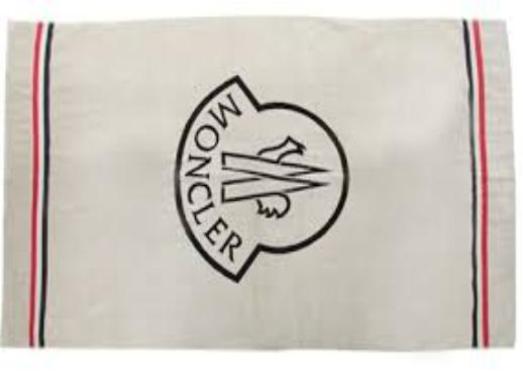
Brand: moncler-1
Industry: Clothes